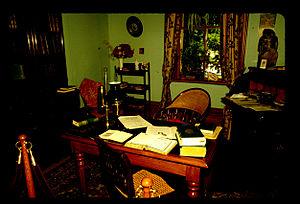
Bureau de Norman Bethune 中文（简体）‎: 加拿大安大略省格雷文赫斯特白求恩故居书斋
La Maison commémorative Bethune est un site historique du Canada situé à Gravenhurst dans la Municipalité de district de Muskoka.